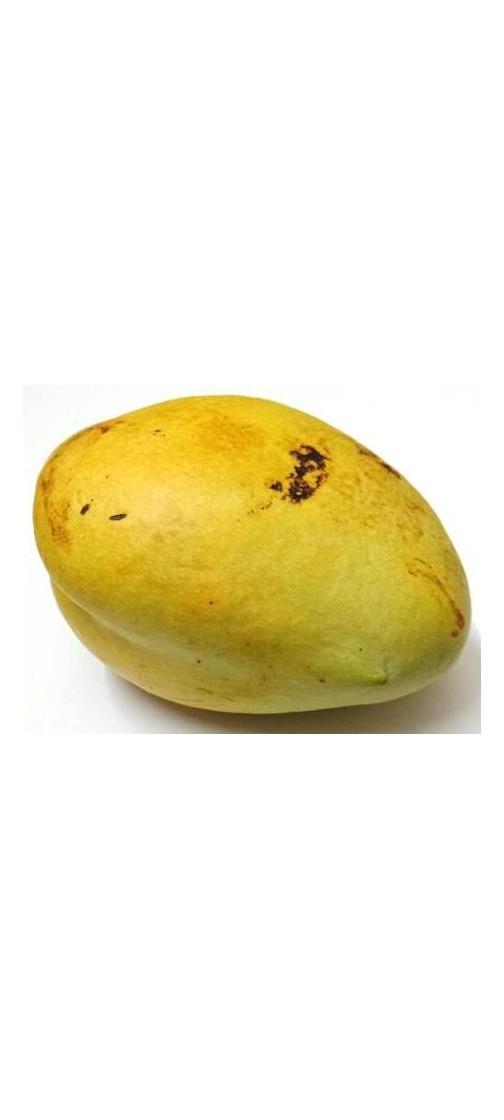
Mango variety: Bari-11